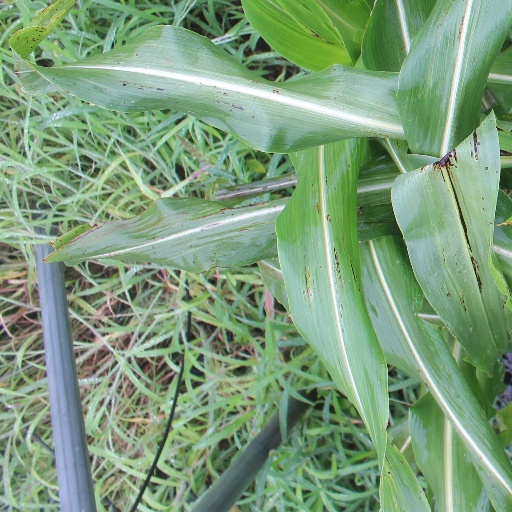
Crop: sorghum